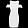
Label: Dress